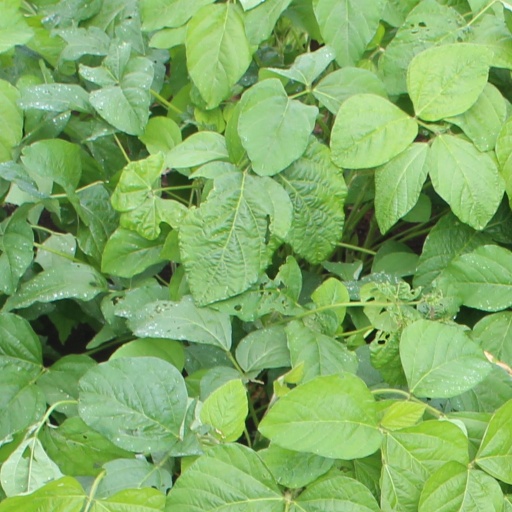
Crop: soybean